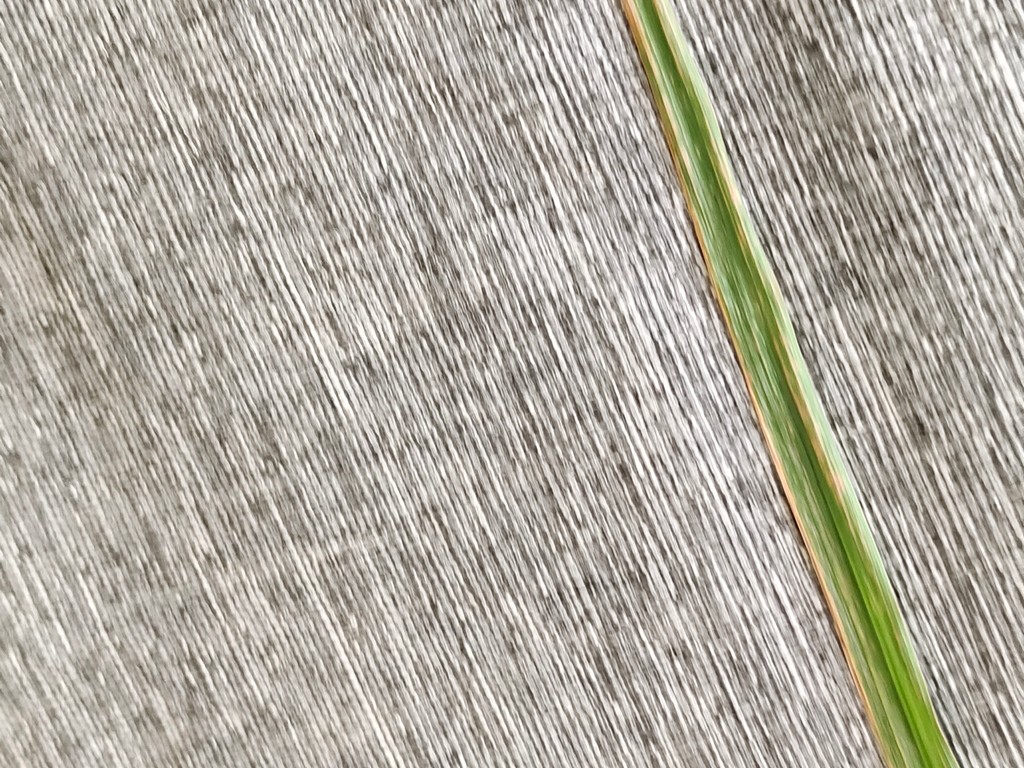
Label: Unhealthy